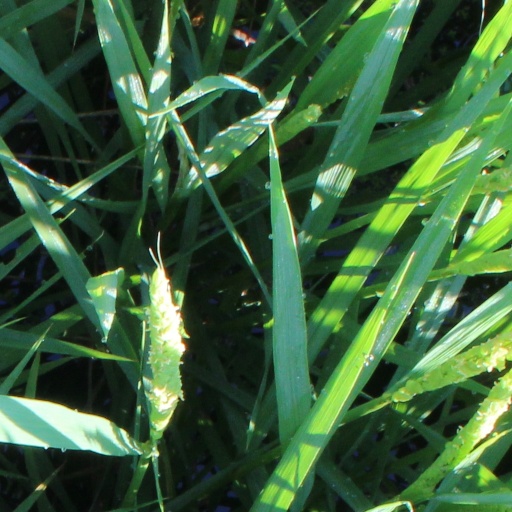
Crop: rice